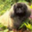
Label: dog